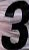
Number: 3